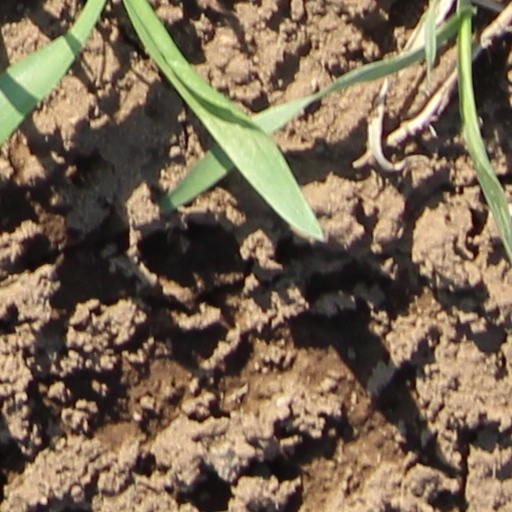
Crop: wheat